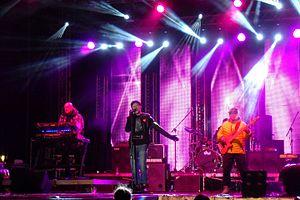
Zbigniew Fil est un chanteur et multi-instrumentiste polonais.